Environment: real
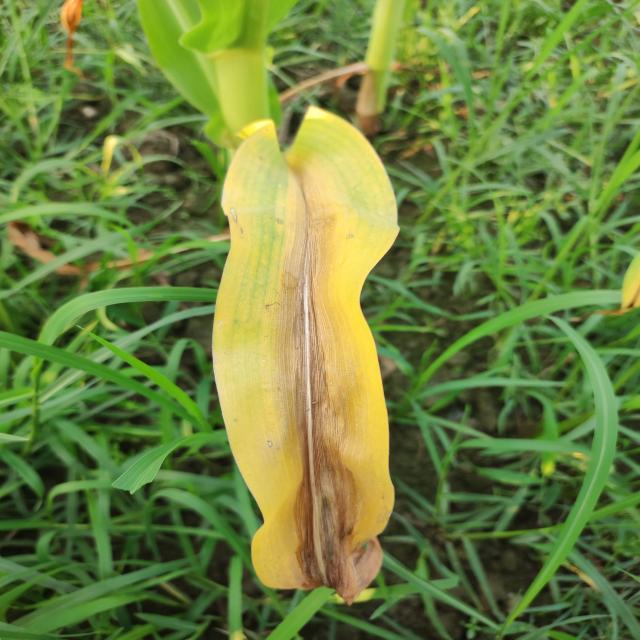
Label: nitrogen_deficiency